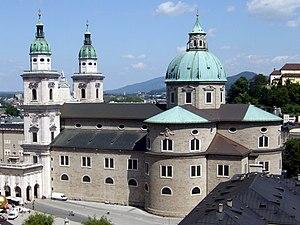
La cathédrale Saint-Rupert de Salzbourg est une cathédrale baroque du XVIIᵉ siècle située dans la ville de Salzbourg en Autriche. Elle est dédiée à saint Rupert de Salzbourg. C'est dans cette cathédrale qu'a eu lieu le baptême de Mozart.